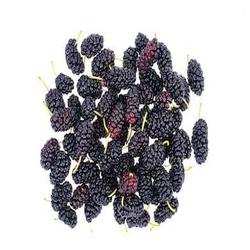
Label: Blackberry